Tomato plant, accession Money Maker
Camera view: vertical (180 deg); turntable rotation: 270 degrees
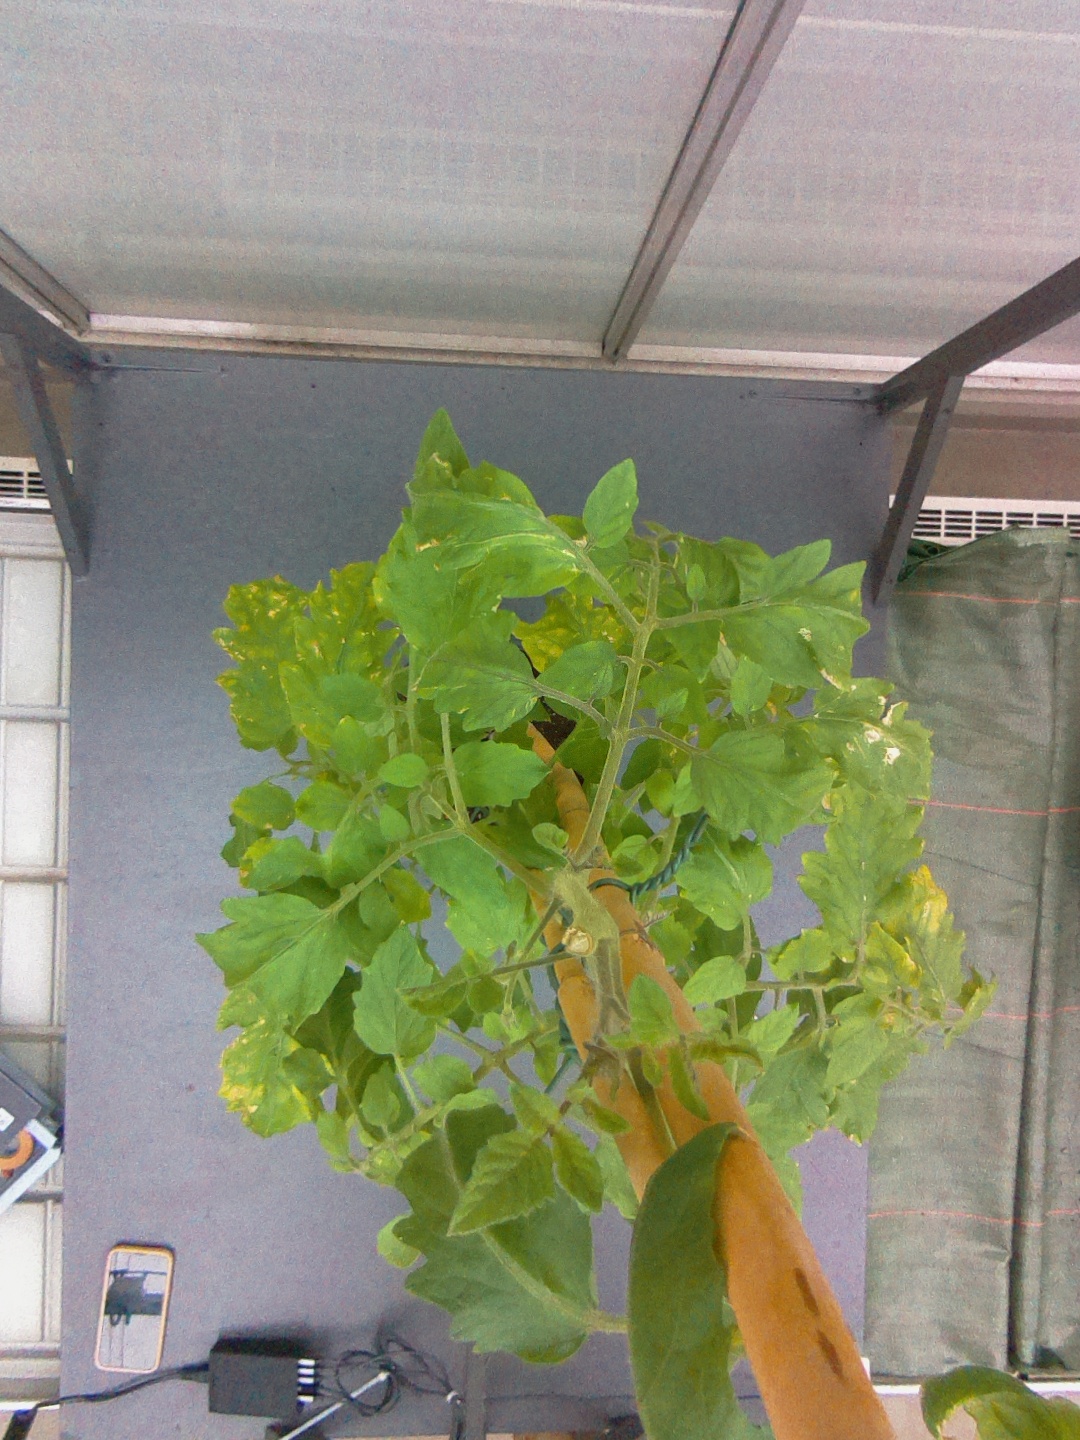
BBCH growth stage 52: 2 inflorescences visible